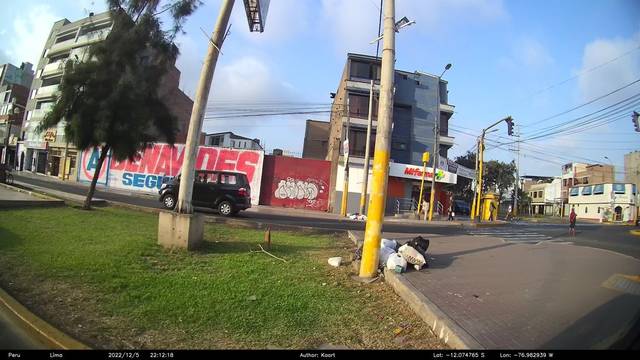
Region: Peru
Coordinates: -12.075, -76.983